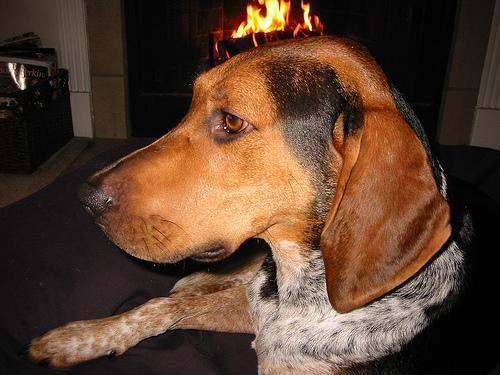
bluetick